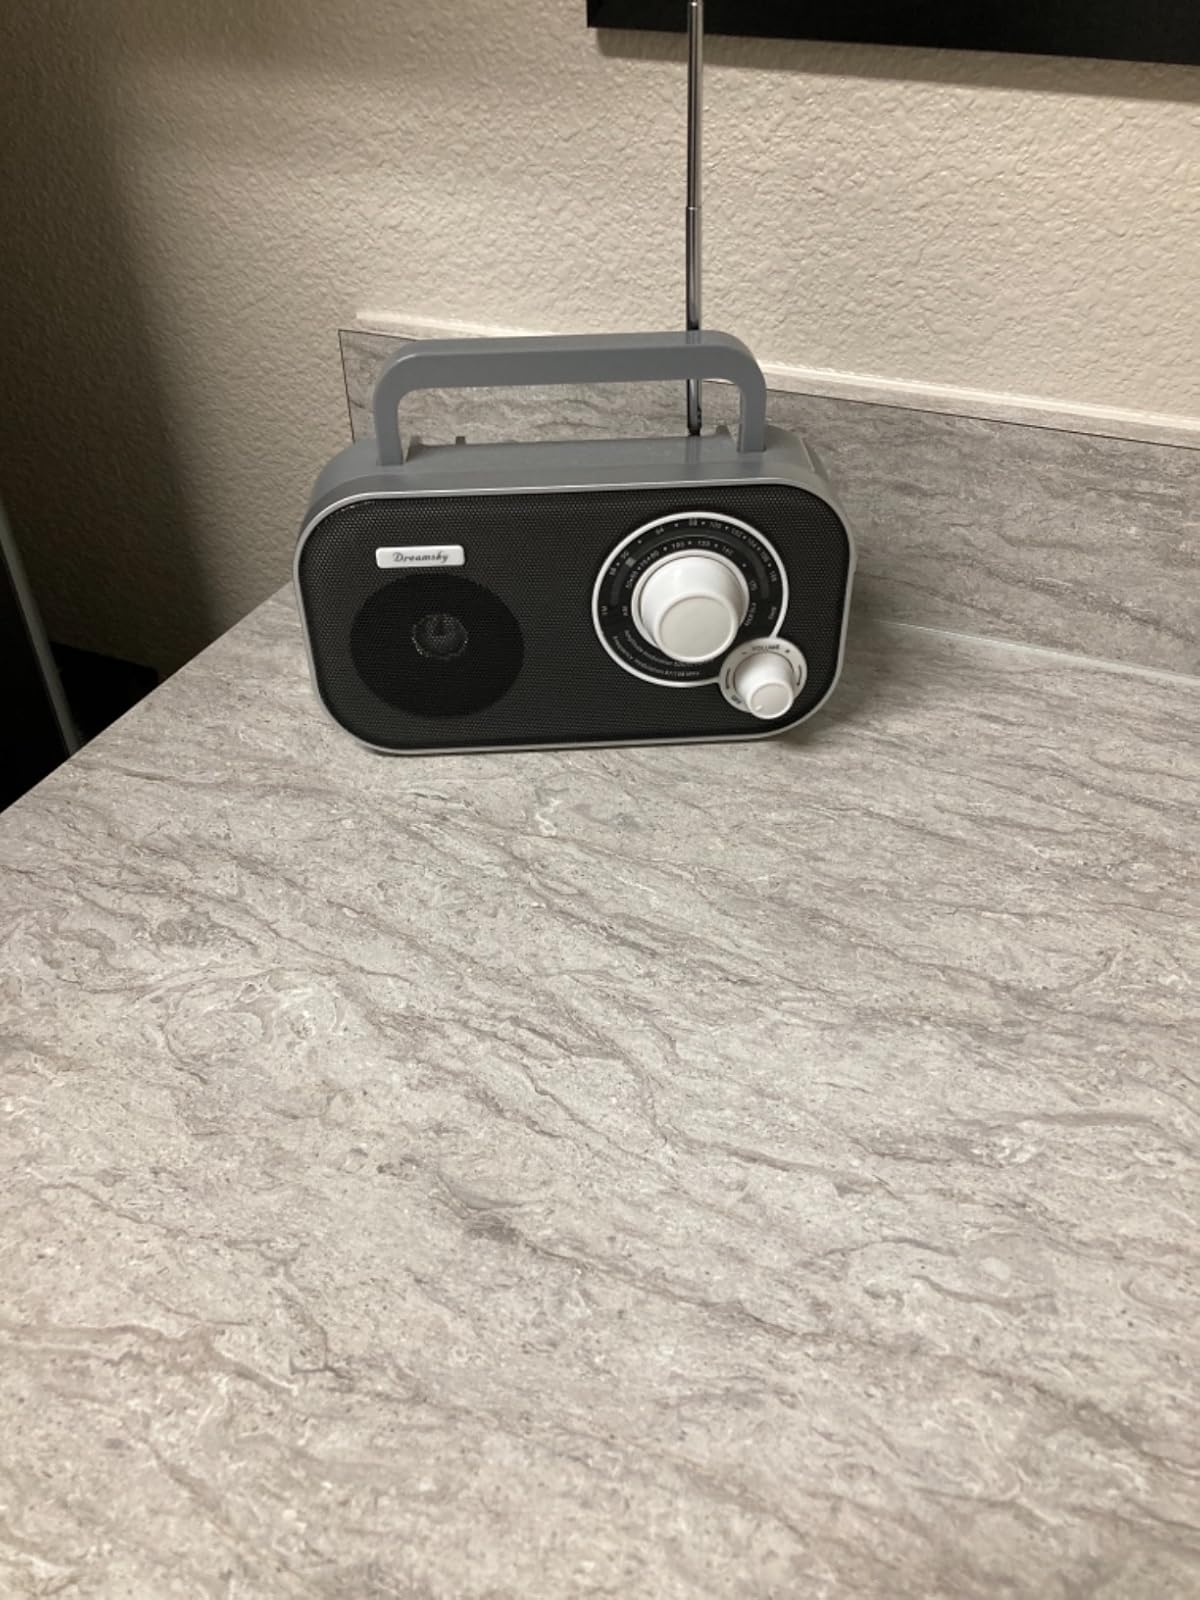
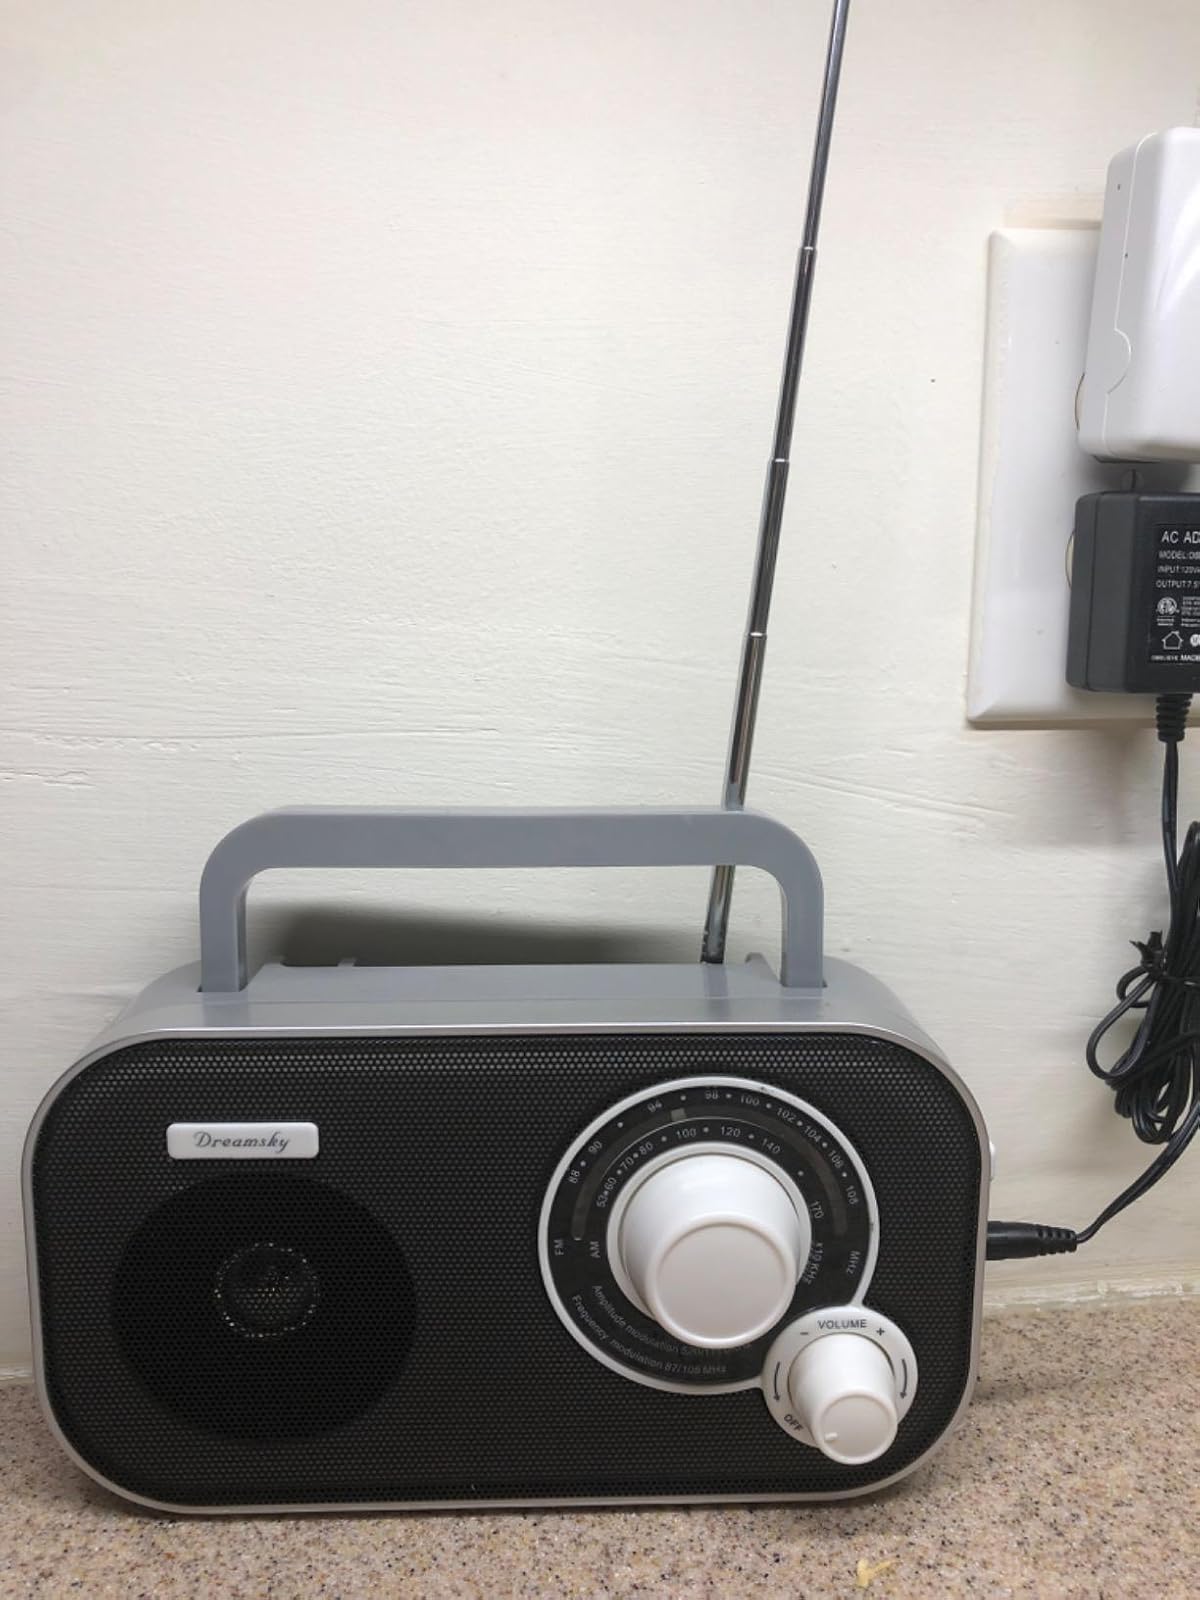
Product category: radio
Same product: yes